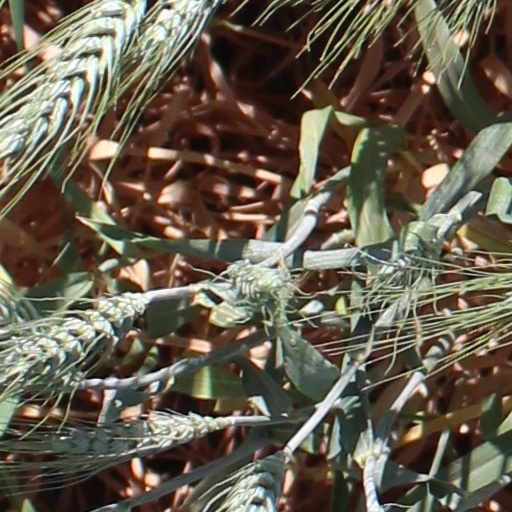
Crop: wheat